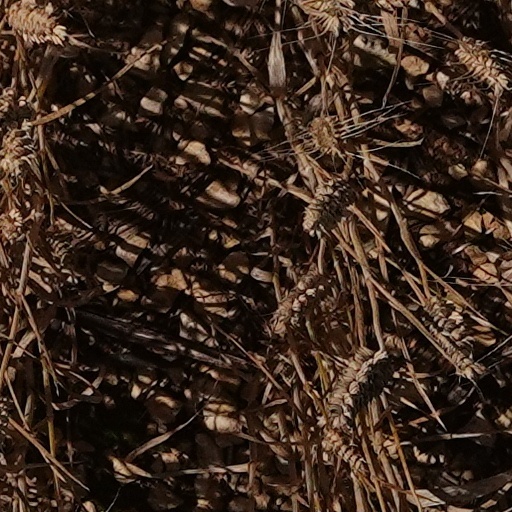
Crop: wheat